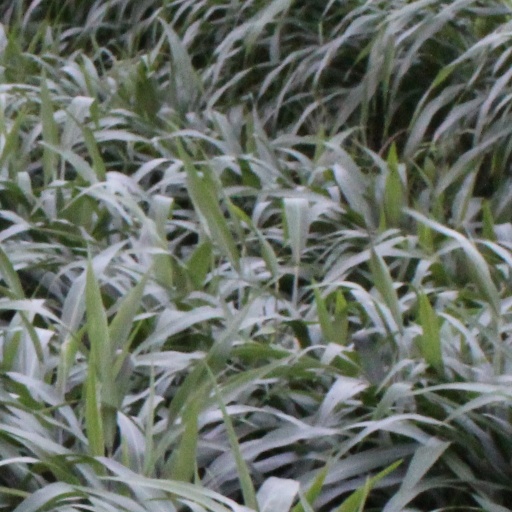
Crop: sorghum